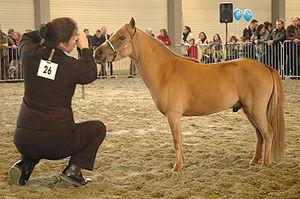
Les chevaux miniatures constituent un type de chevaux que l'on trouve dans de nombreux pays, notamment en Europe et dans les Amériques. La désignation de « cheval miniature » est déterminée par la hauteur de l'animal, généralement inférieure à une fourchette de 86-97 cm selon le registre de race. Les chevaux miniatures sont de la taille des plus petits poneys, mais beaucoup conservent les caractéristiques morphologiques du cheval et sont considérés comme des « chevaux » par leurs registres respectifs. Ils portent des robes très variées.
Ce lexique du cheval recense les termes et expressions techniques propres aux chevaux, à leur élevage et à l'équitation.